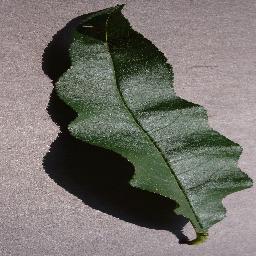
Label: Peach___healthy